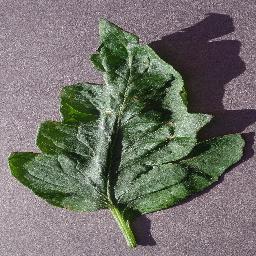
Label: Tomato___Target_Spot